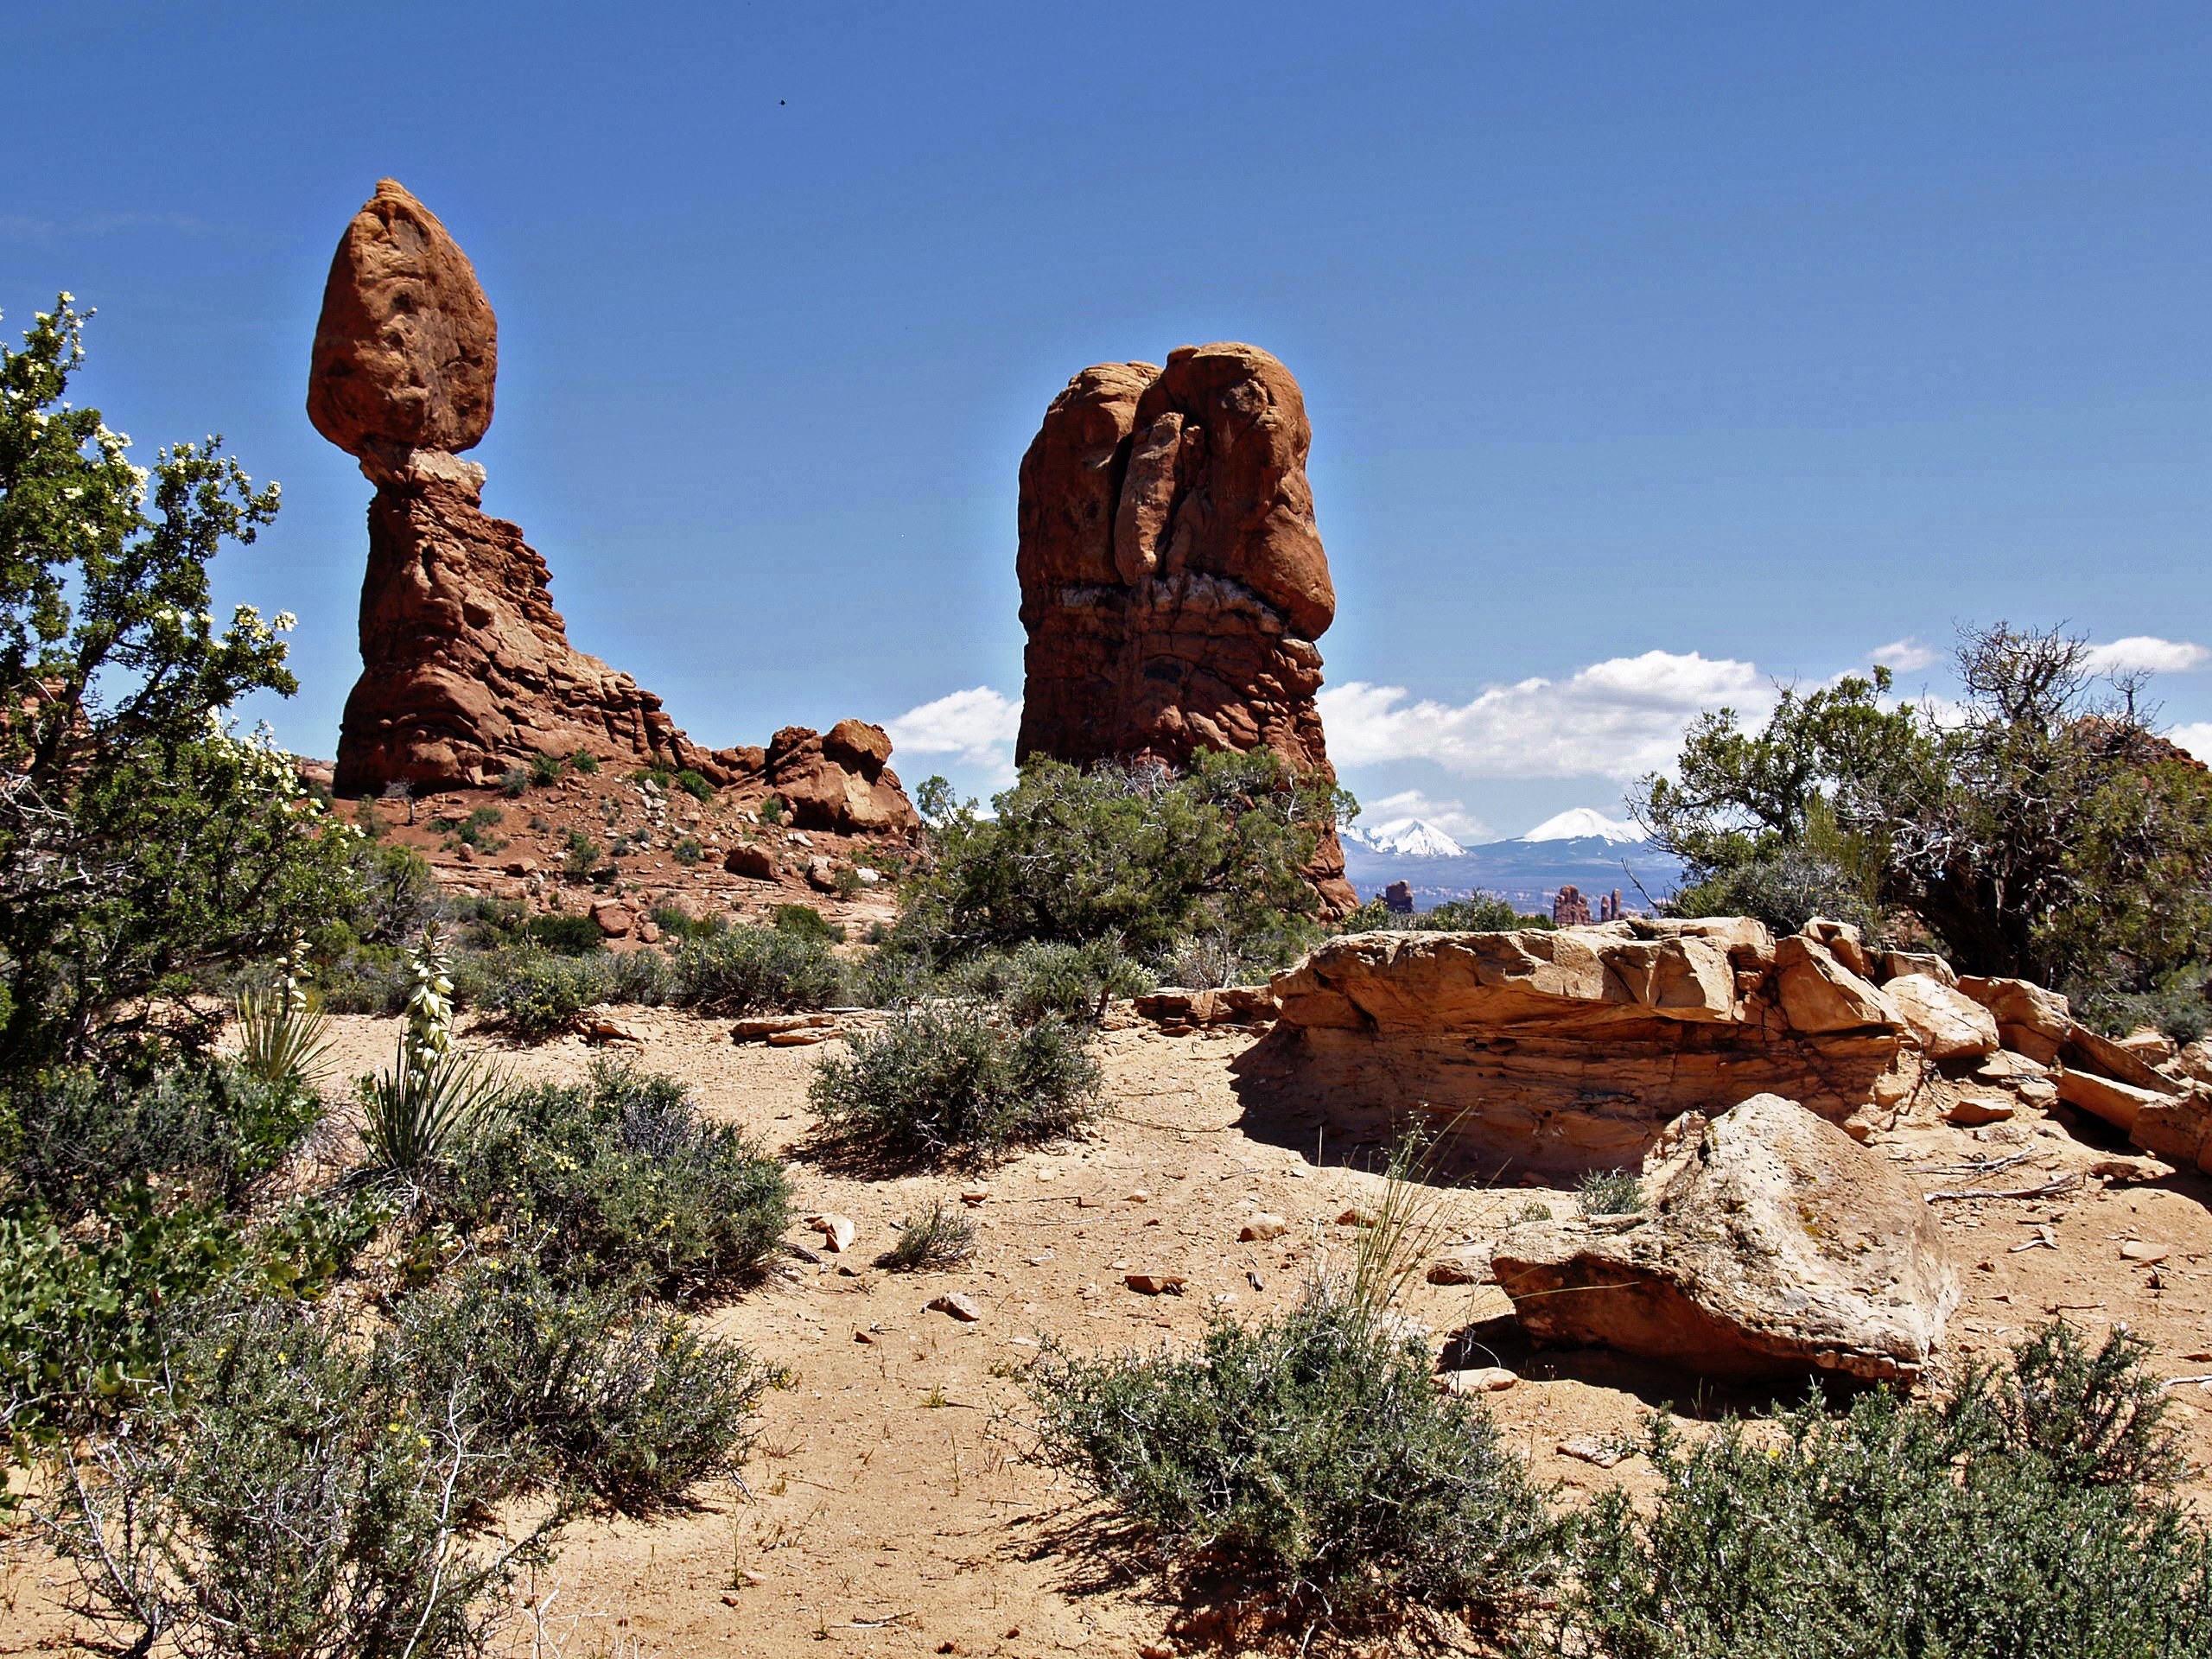
landscape, nature, rock, wilderness, mountain, desert, valley, vacation, formation, dry, arch, tower, park, scenery, usa, canyon, terrain, national park, material, erosion, rocks, geology, ruins, utah, badlands, hot, arches national park, wadi, balanced, red rocks, ancient history, natural environment, aeolian landform